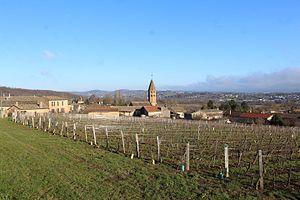
Vue sur le bourg de Loché.
Mâcon est une commune française, capitale du Mâconnais, préfecture du département de Saône-et-Loire, dans la région Bourgogne-Franche-Comté.